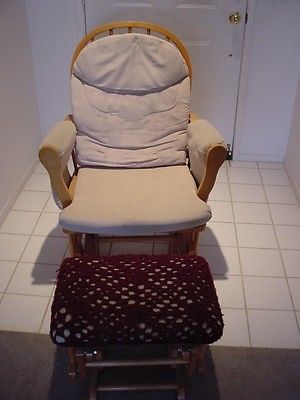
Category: chair